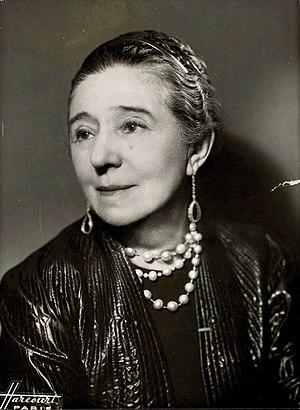
Jeanne-Marie Lanvin, née le 1ᵉʳ janvier 1867 dans le 6ᵉ arrondissement de Paris et morte le 6 juillet 1946 dans le 7ᵉ arrondissement de Paris, est une grande couturière française.